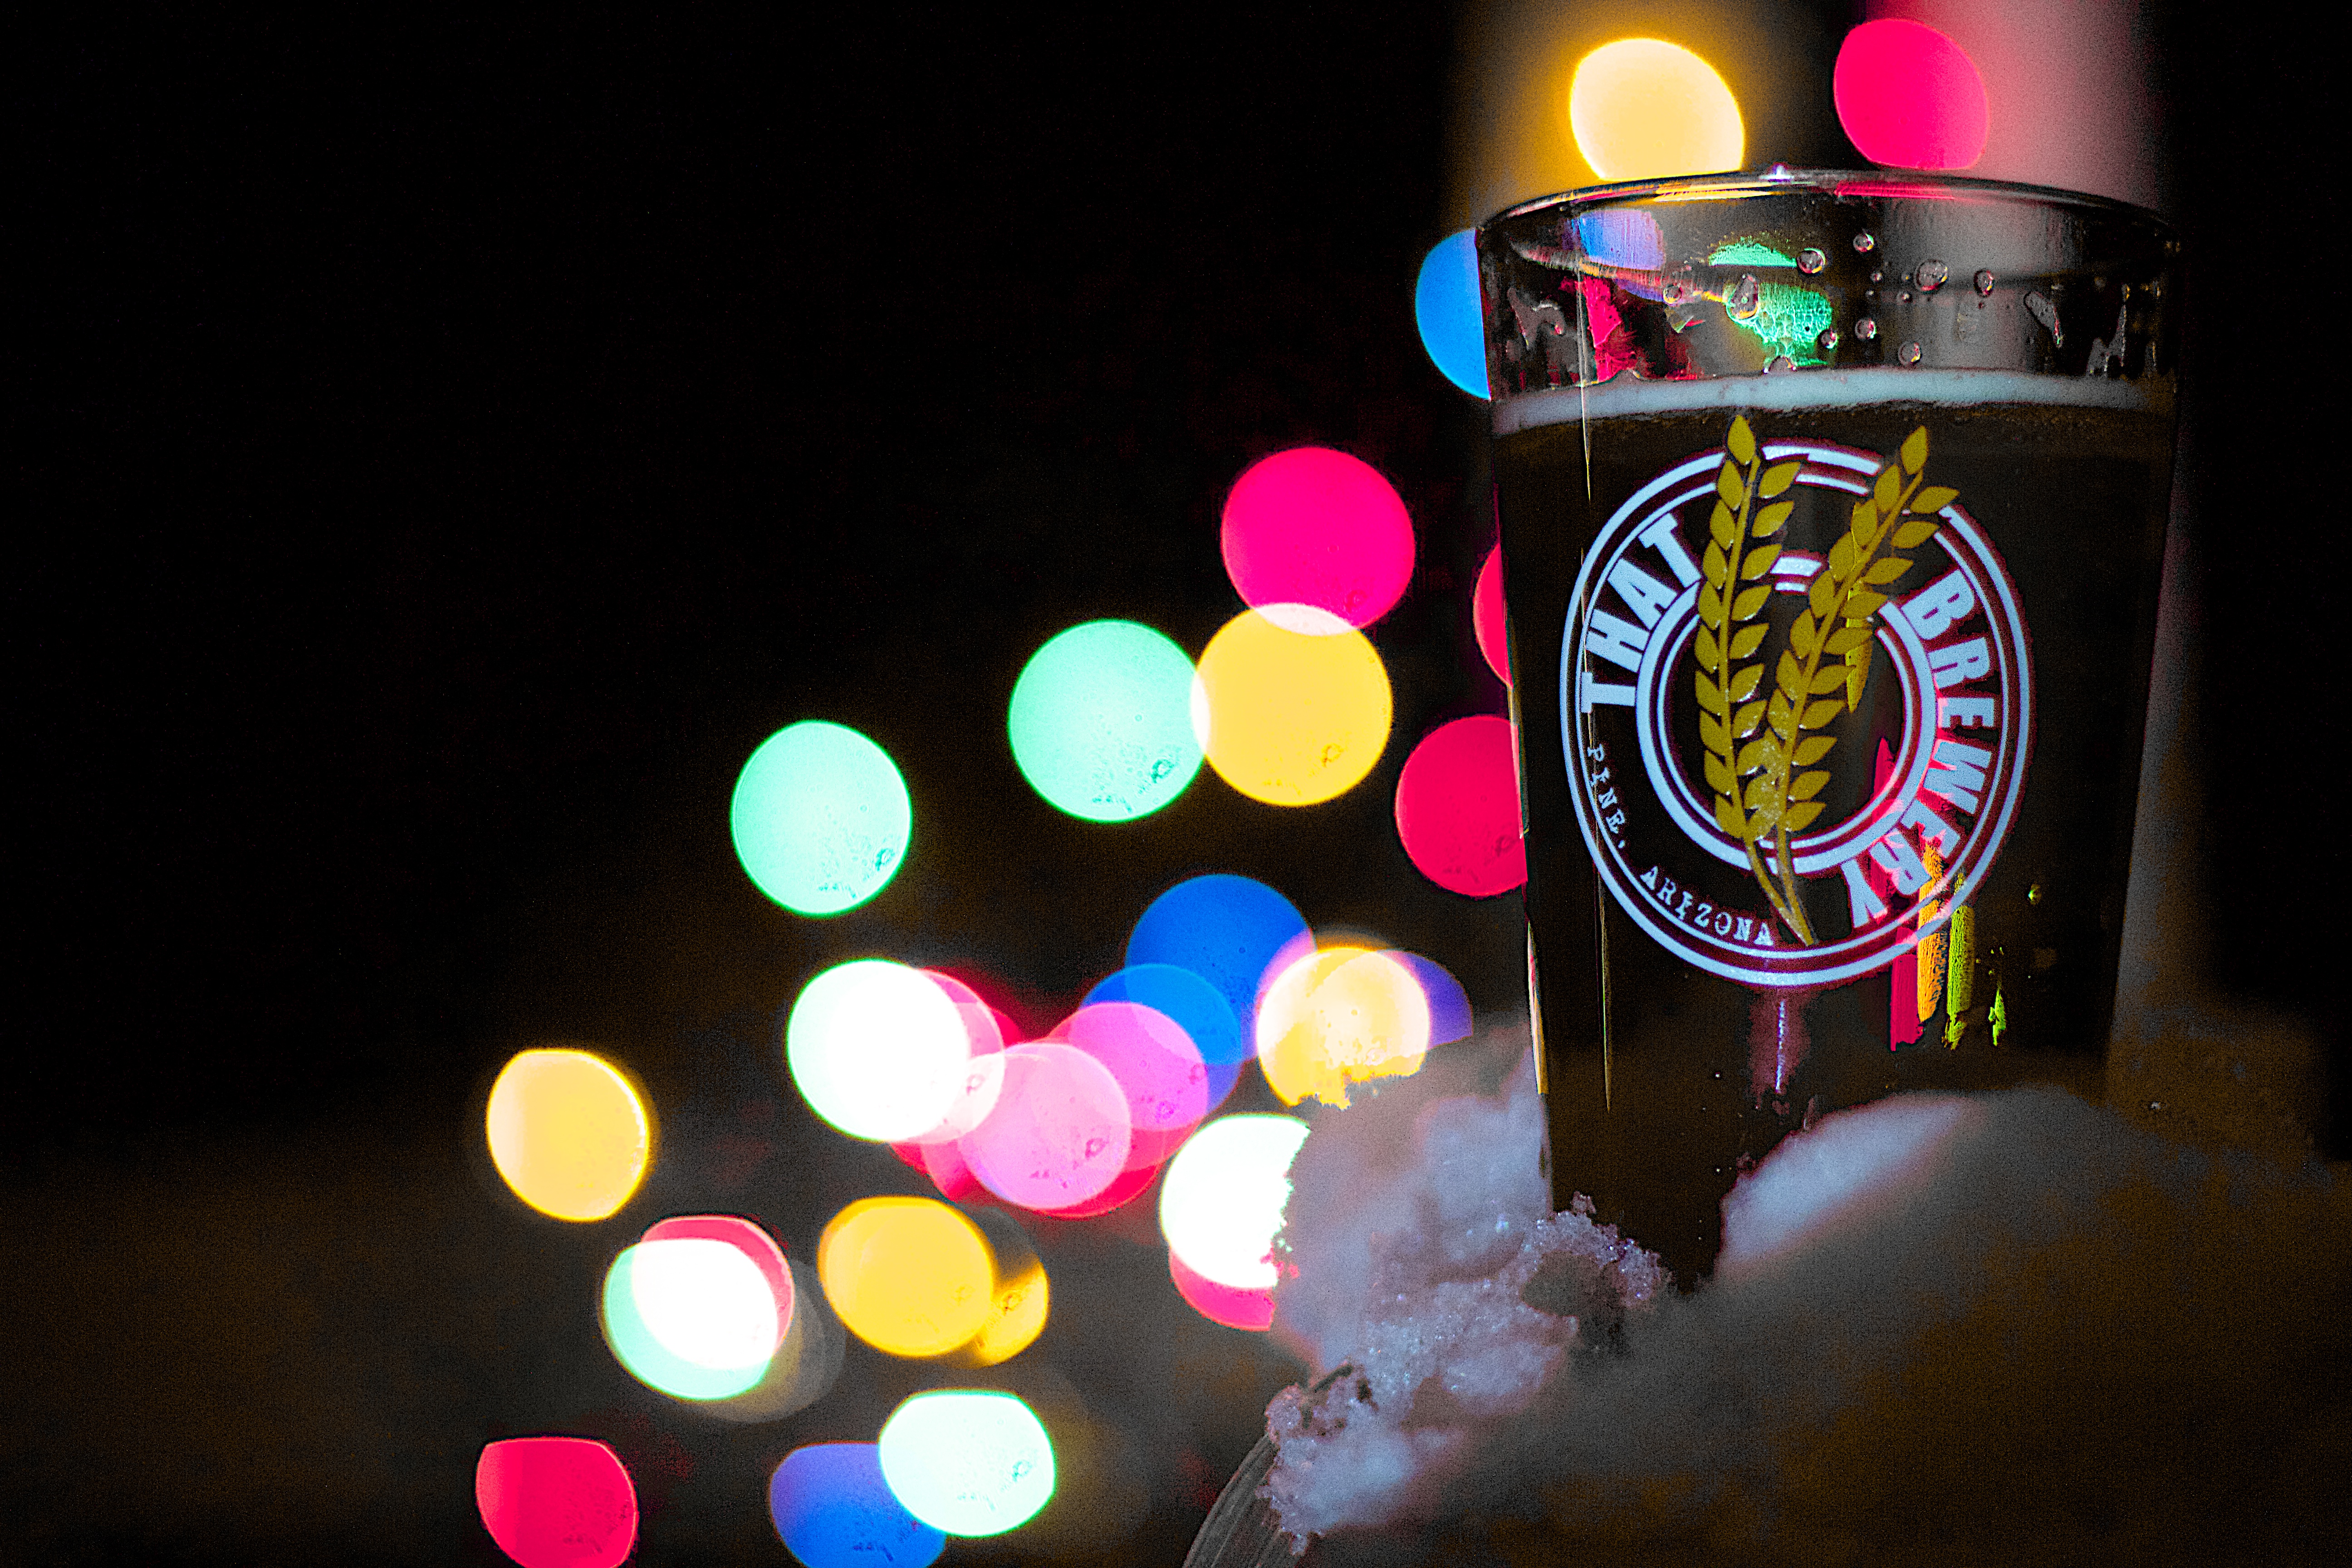
light, bokeh, night, color, christmas, lighting, christmas decoration, shape